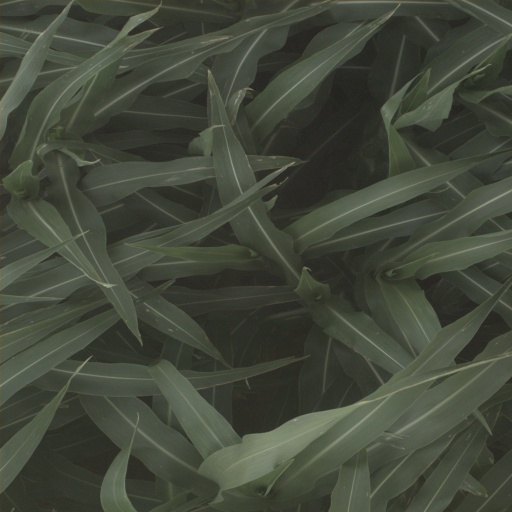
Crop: sorghum